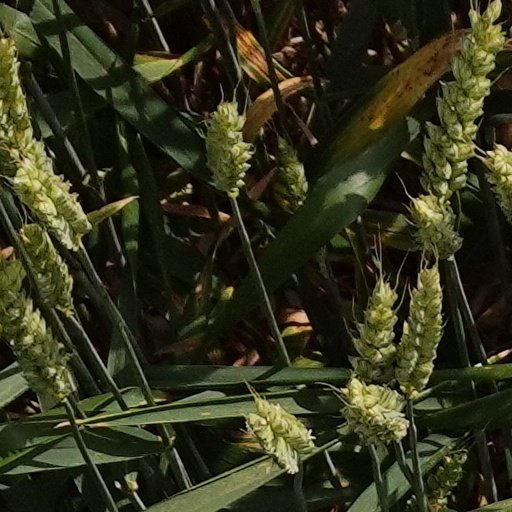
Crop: wheat